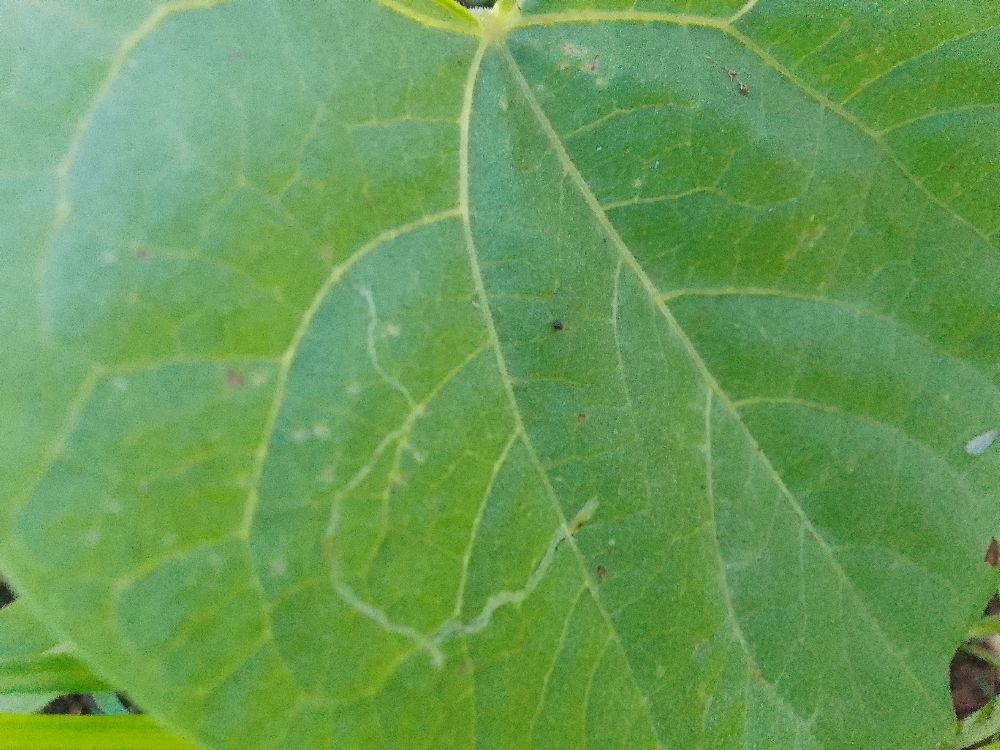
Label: healthy